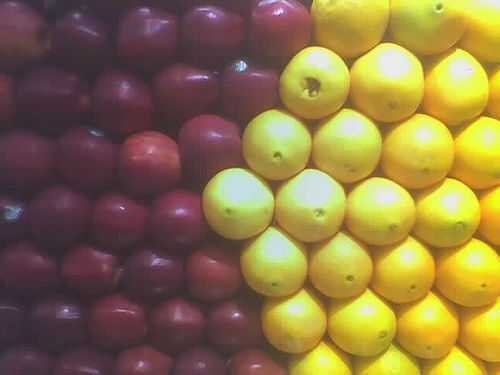
Label: Lemon